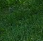
Surface type: grass